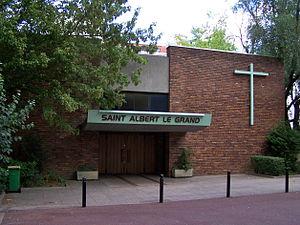
L’église Saint-Albert-le-Grand est une église paroissiale catholique dédiée à Albert le Grand.